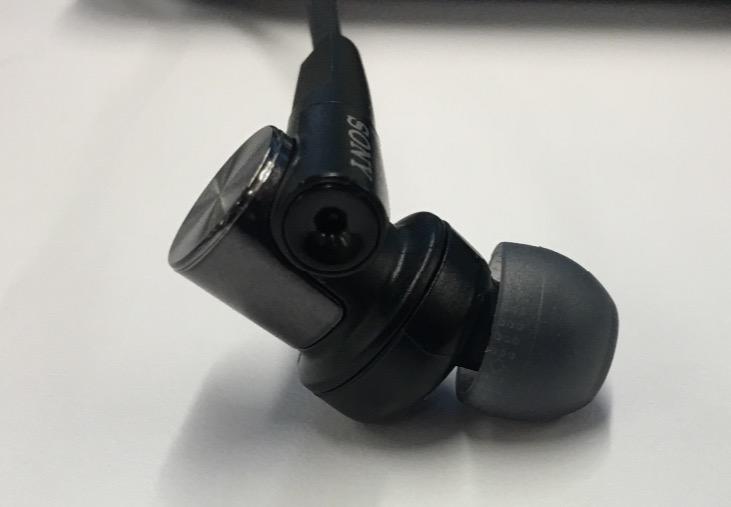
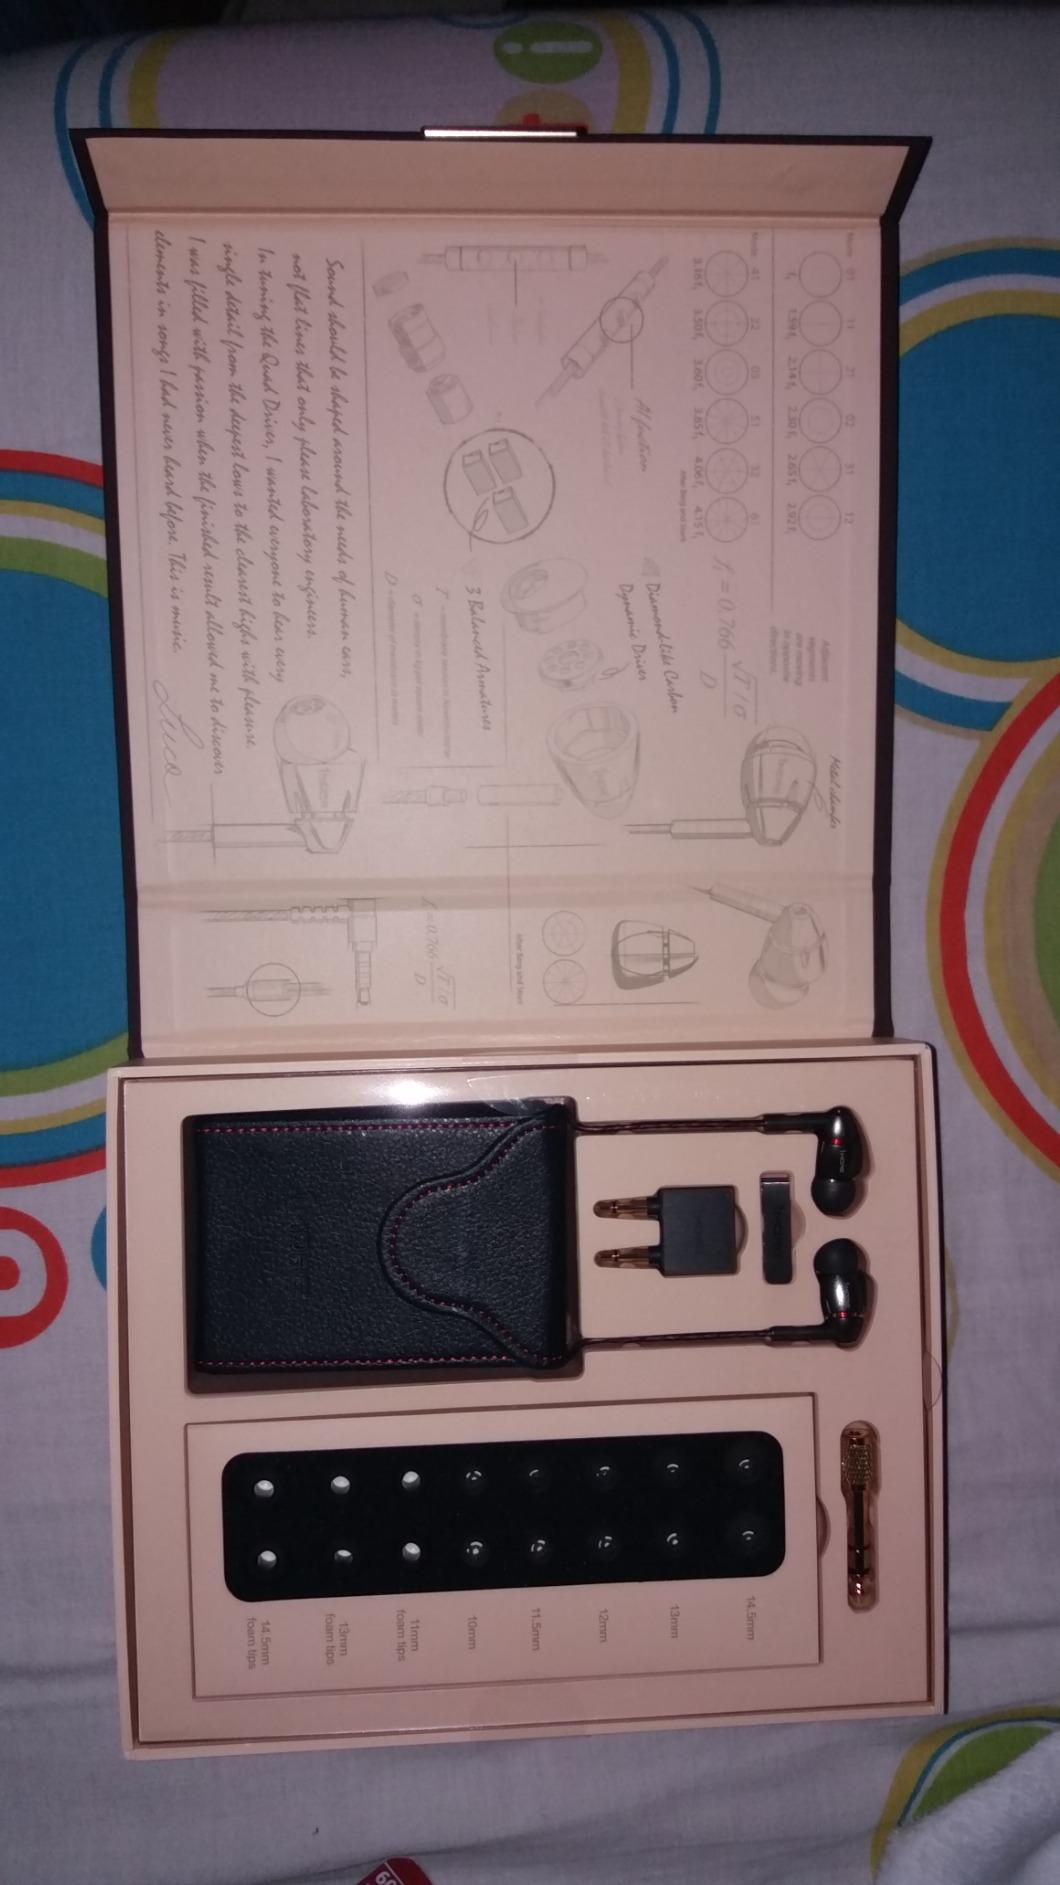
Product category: headphones
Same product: no